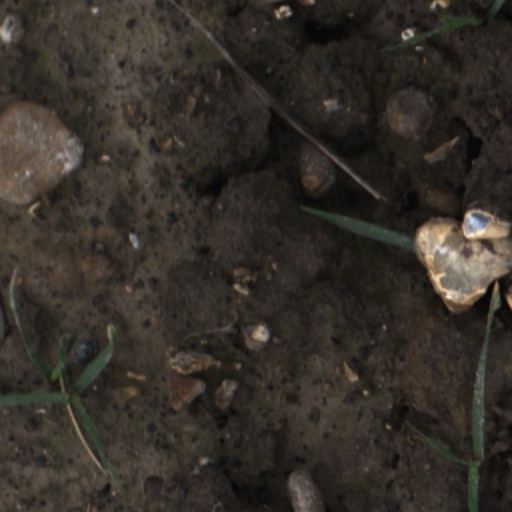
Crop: wheat